James Connolly (footballer)

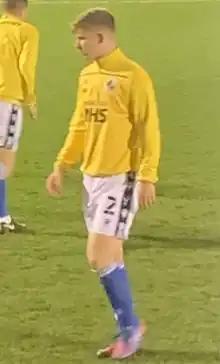
Connolly at Bristol Rovers in 2022.

He re-joined Bristol Rovers on a permanent deal, transferring for an undisclosed sum, in June 2022, signing a three-year contract. On 6 August 2022, Connolly scored his first goal since returning to the club on a permanent basis with the second in a 4–0 thrashing of Burton Albion. On 27 August 2022, it was revealed that Connolly had suffered a stress fracture in his back that would see him out of action for a 'long period'. On 29 October, Connolly made his return to first-team football as a substitute in a 4–2 defeat at Derby County.